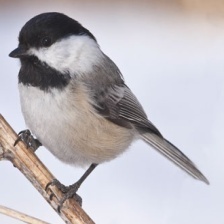
Species: BLACK-CAPPED CHICKADEE
Scientific name: POECILE ATRICAPILLUS
ImageNet parent category: chickadee